Conservation and restoration of fur objects

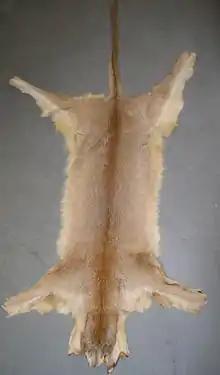

Pelts are defined as the skin of an animal that still has the hair or fur intact. Animals used for traditional fur objects alternate between a winter and summer coat. The winter coats of animals are normally more desirable because they are thicker and fuller than the summer coats. The pelts are removed from the animal in a process of skinning and fleshing that removes all the tissue from the skin and pelt. The pelts are then cured and tanned to kill bacteria and create a stable material. Pelts are traditionally used to create clothing and home accessories like rugs, they can be mounted to create trophies or taxidermy specimens, or they can be sold and kept as is.